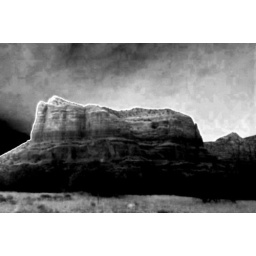
One of the interesting red rock formations in Sedona,Arizona